Hesperia Planum

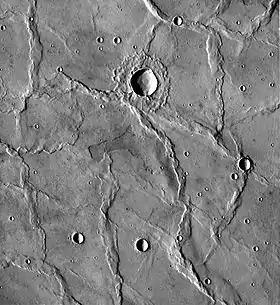
Viking orbiter view of wrinkle ridges in Hesperia Planum. North is at upper left. Image is about across.

The moderate amount of cratering on Hesperia Planum indicates that the plain has an intermediate age in Martian history. In planetary geology, the number density of impact craters is a measure of the relative age of a planetary surface. Heavily cratered surfaces are old, and sparsely cratered surfaces are young. Hesperia Planum is the type locality for the Hesperian System and time period. The lavas making up Hesperia Planum define the base of the Hesperian System. They erupted at the beginning of the Hesperian Period around 3700 million years ago. (Mars itself, along with the other planets, formed about 4500 million years ago.) Hesperian lavas are younger than the rocks in the heavily cratered Noachian terrains but older than rocks formed during the more recent Amazonian Period. (See Geology of Mars.)